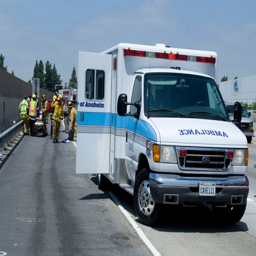
an ambulance was dispatched but was not needed .